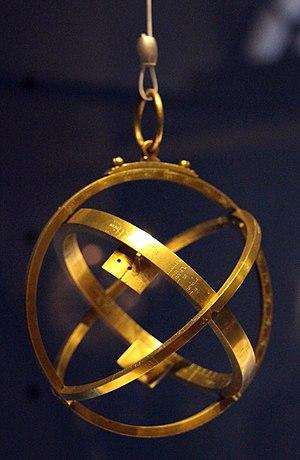
Un anneau astronomique dit aussi anneau équinoxial universel suivant sa morphologie ou l'époque de son usage est un ancien instrument astronomique portatif dont la fonction principale est d'indiquer l'heure aux étoiles et plus particulièrement au Soleil. Cet instrument auto-orientable à l'usage est classé parmi les cadrans solaires de hauteur ; il est relativement précis, mais difficile d'emploi.